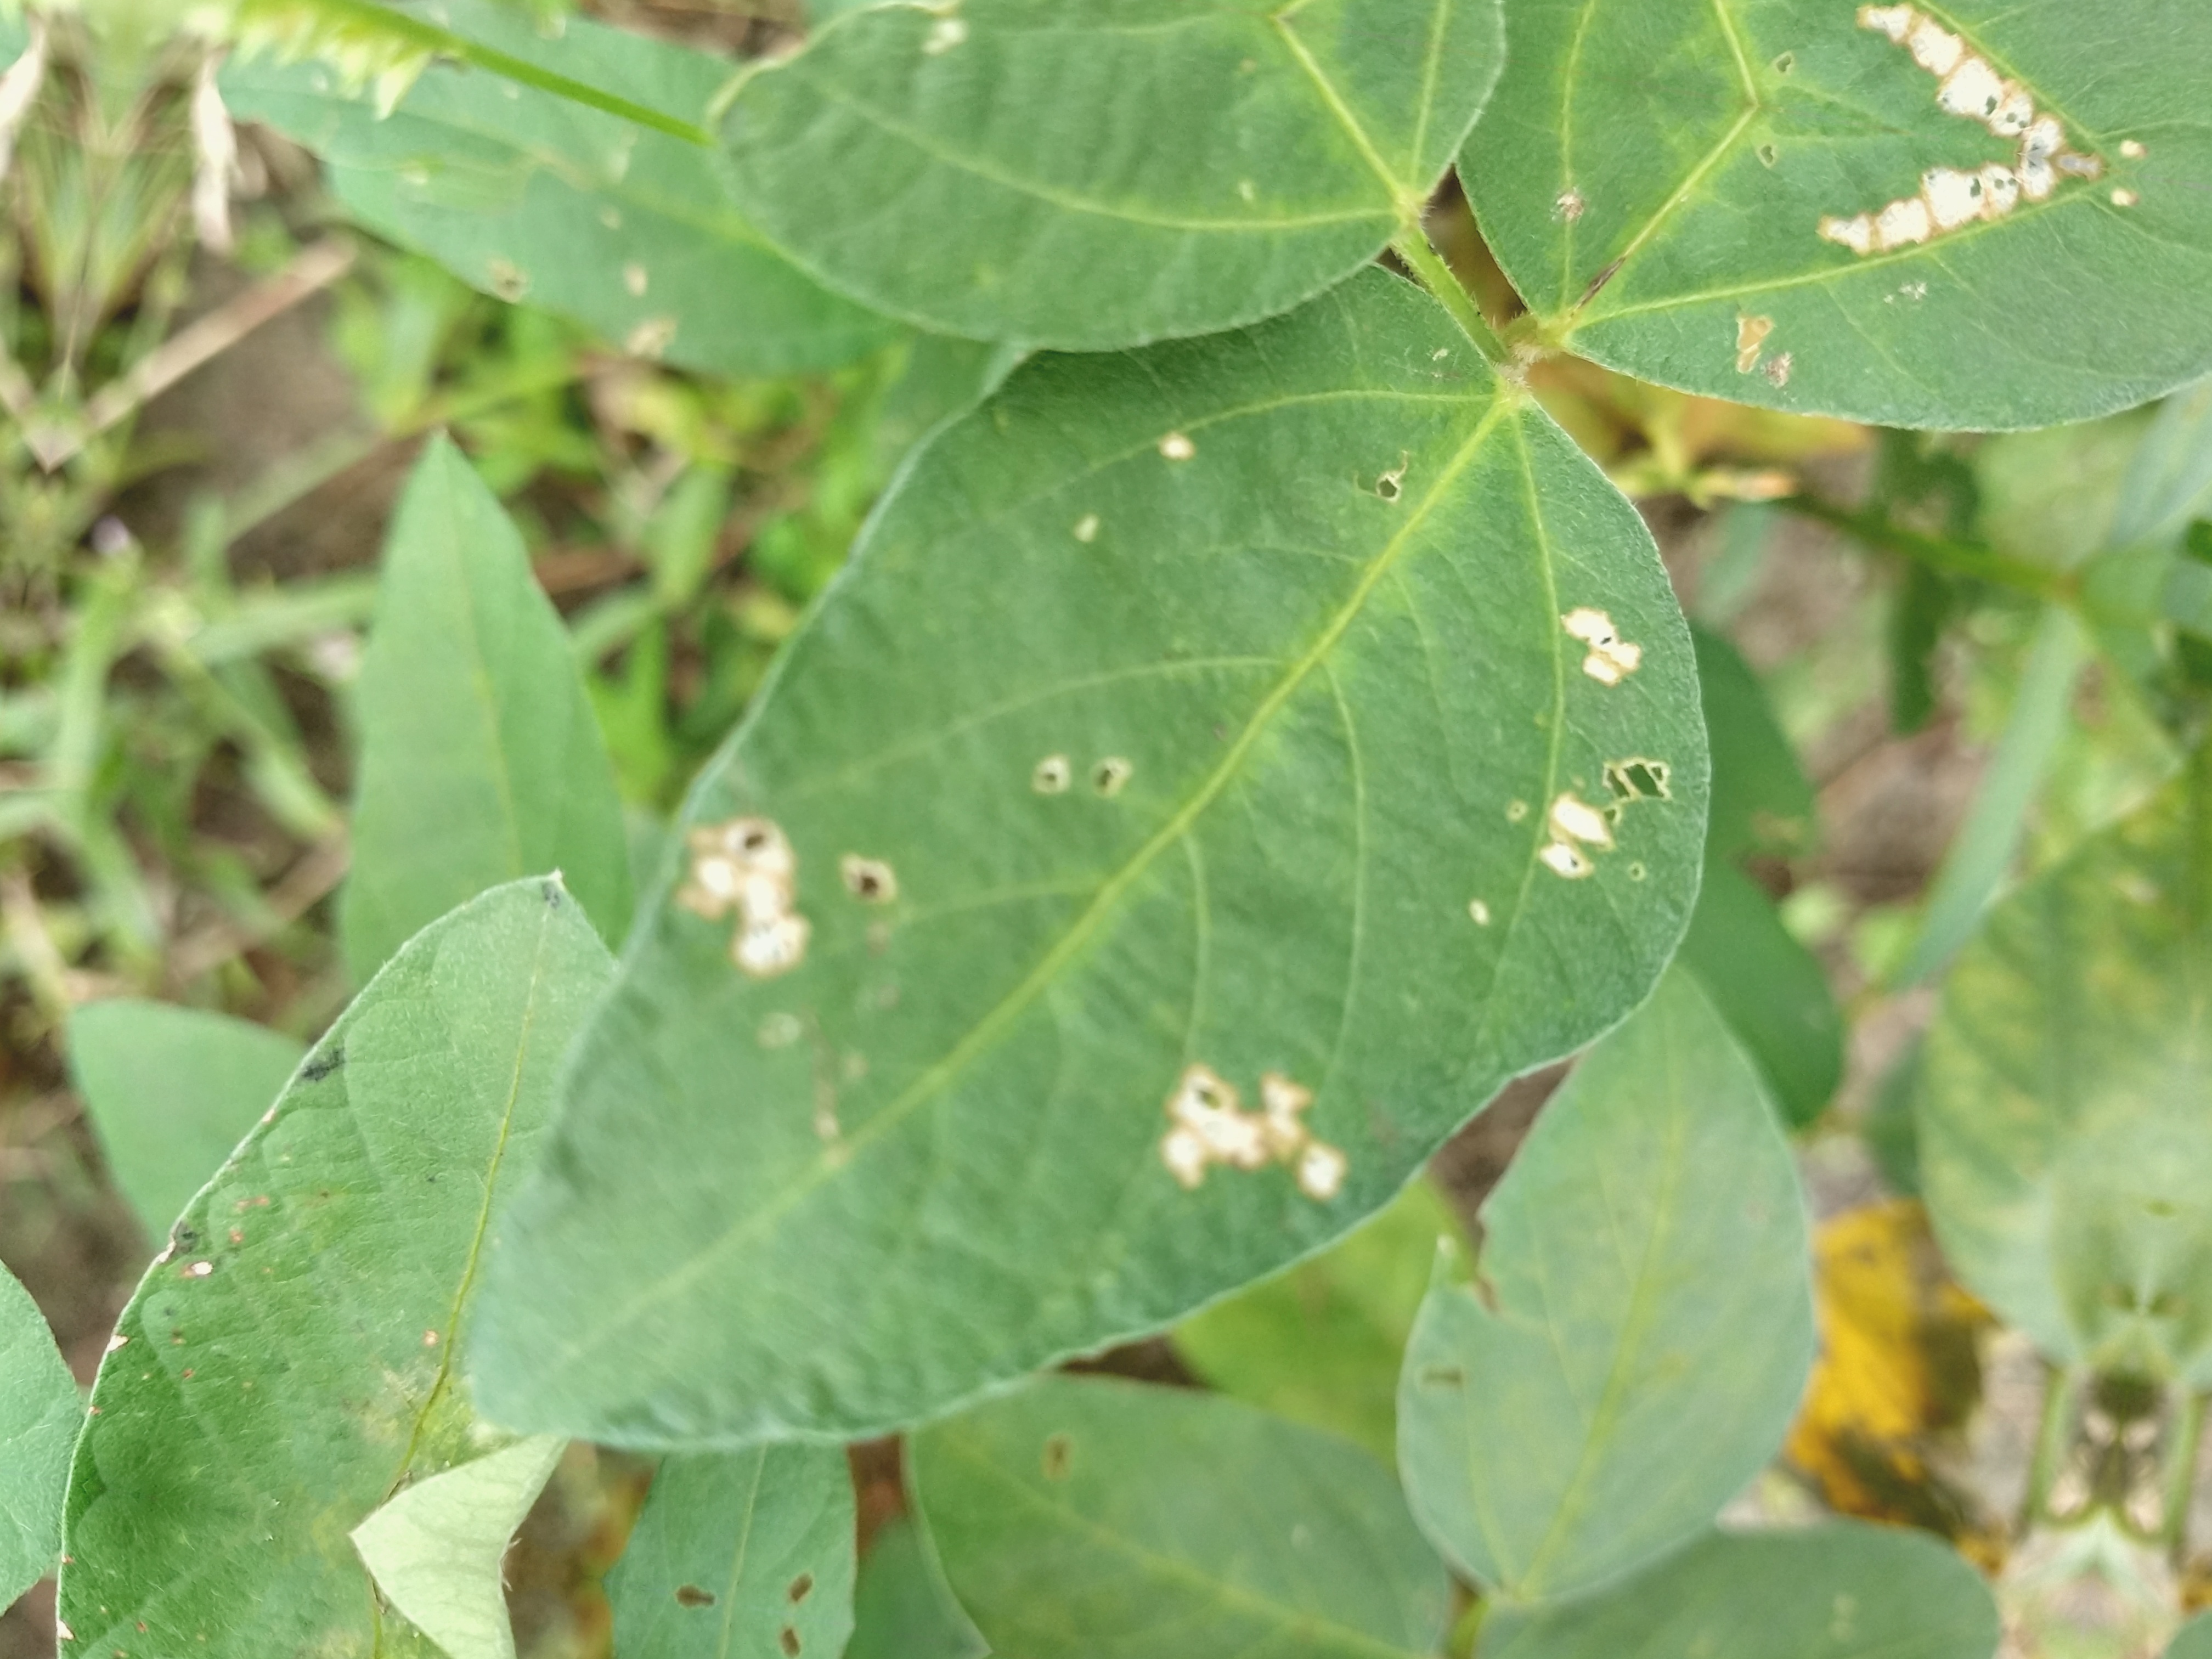
Label: Disease